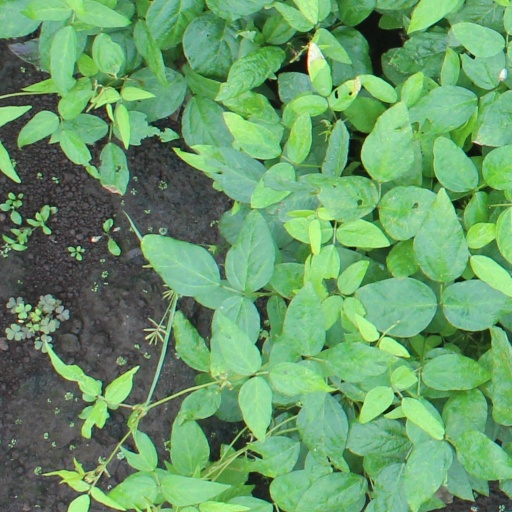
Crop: soybean